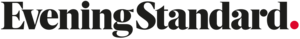
Evening Standard
Evening Standard er en engelsk regional tabloidavis, der udgives i landets hovedstad London og opland. Avisens oplag er på omkring 600.000. Efter i mange år at have været den eneste regionale betalingsavis i London, overgik den i oktober 2009 til at være gratisavis. Redaktionelt har avisen udover lokale nyheder vægt på finansstof samt indenrigs- og udenrigsstof. Politisk er avisen højreorienteret og har ved flere valg støttet Conservatives.